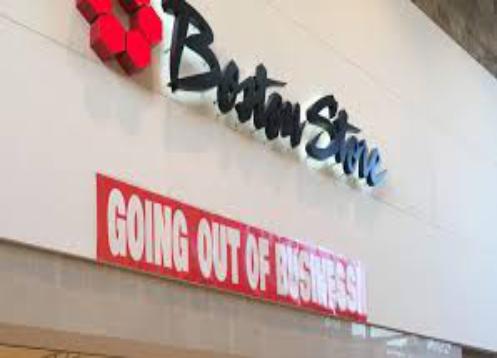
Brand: Boston Store
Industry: Others